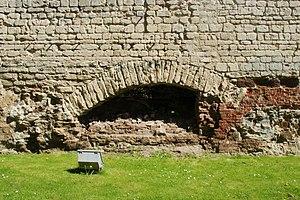
Belgique - Brabant flamand - Louvain - Première enceinte de Louvain - Rue de Redingen
La première enceinte de Louvain réalisée en pierre et non en pieux de bois date du milieu du XIIᵉ siècle.